List of battery electric vehicles

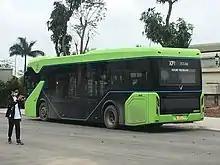
VinBus made by VinFast from Vietnam

Battery electric vehicles are vehicles exclusively using chemical energy stored in rechargeable battery packs, with no secondary source of propulsion (e.g., hydrogen fuel cell, internal combustion engine, etc.). The following list includes mass-produced vehicles, formerly produced vehicles, and planned vehicles.